History of Newfoundland and Labrador

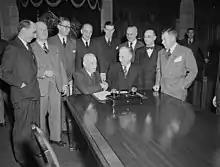
Canadian prime minister Louis St. Laurent shakes hands with Newfoundland delegate Albert Walsh, after delegates from both sides signed the agreement to admit Newfoundland into Canadian Confederation

In 1940 Winston Churchill and Franklin D. Roosevelt agreed to an exchange of American destroyers for access to British naval bases in the Atlantic, including Newfoundland. The result was sudden prosperity as American money flooded the island, where 25% of the people had recently been on relief. Some 20,000 men were employed in building military bases. The local and British governments persuaded the United States to keep wages low so as to not destroy the labor force for fishing, logging and other local industries, but the cost of living—already higher than in Canada or the United States—rose 58% between 1938 and 1945. Even more influential was the sudden impact of a large modern American population on a traditional society. American ideas regarding food, hygiene (and indoor plumbing), entertainment, clothing, living standards and pay scales swept the island. As during the First World War, Newfoundland became vital to the Battle of the Atlantic. Each month dozens of naval ships protecting convoys stopped at St. John's.